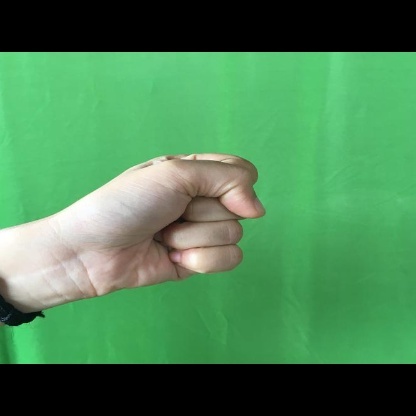
Mudra: Mushti